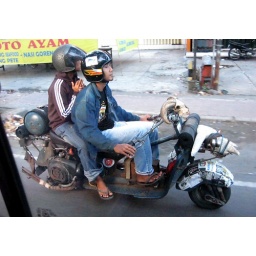
some crazy home made motorcycle in denpasar